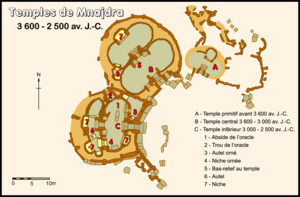
Mnajdra est un complexe de temples mégalithique situé sur la côte sud de l'île de Malte. Construit au IVᵉ millénaire av. J.-C., Mnajdra fait partie des sites religieux les plus anciens sur Terre.
Les connaissances concernant la Préhistoire de Malte sont assez développées car l’archipel maltais a livré d'abondants vestiges de la présence humaine durant l'époque préhistorique et notamment parmi les plus anciennes constructions monumentales au monde, classées au patrimoine mondial de l'UNESCO.